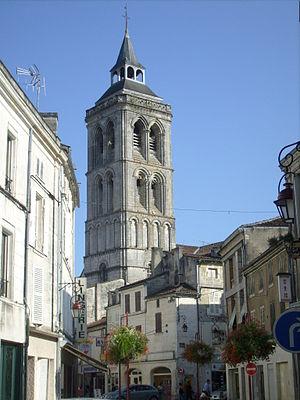
Le centre historique de Cognac, dominé par le clocher de l'église Saint-Léger
Cognac est une commune du Sud-Ouest de la France, sous-préfecture du département de la Charente. Ses habitants sont les Cognaçais et les Cognaçaises.
L'unité urbaine de Cognac est une unité urbaine française centrée sur la ville de Cognac, une des sous-préfectures de la Charente, au cœur de la deuxième agglomération urbaine du département.
L'aire urbaine de Cognac est une aire urbaine française centrée sur Cognac. Composée de 35 communes situées en Charente et Charente-Maritime, elle comptait 48 271 habitants en 2016.
Le département de la Charente tel qu'il apparaît actuellement n'a subi aucune modification de ses limites départementales depuis sa création officielle le 4 mars 1790. Mais il n'en a pas été ainsi à l'intérieur où le nombre des arrondissements, cantons et communes a beaucoup varié dans le temps, surtout au XXᵉ siècle.